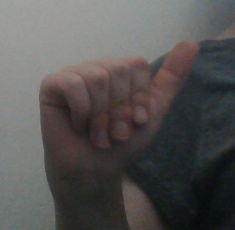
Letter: dhad